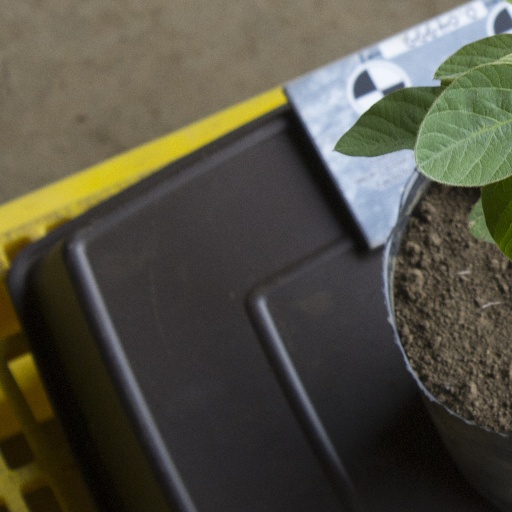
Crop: soybean